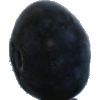
Label: Blueberry 1